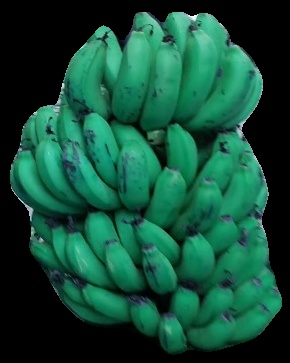
Variety: pachbale
Grade: grade2